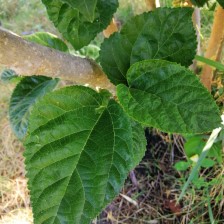
Variety: BlackAustralia